Muradiye Mosque, Manisa

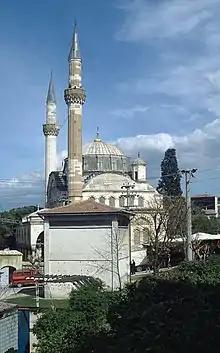

The Muradiye Mosque is a 16th-century Ottoman mosque in the town of Manisa in southwest Turkey. It was commissioned by the sultan Murad III and designed by the imperial architect Mimar Sinan.